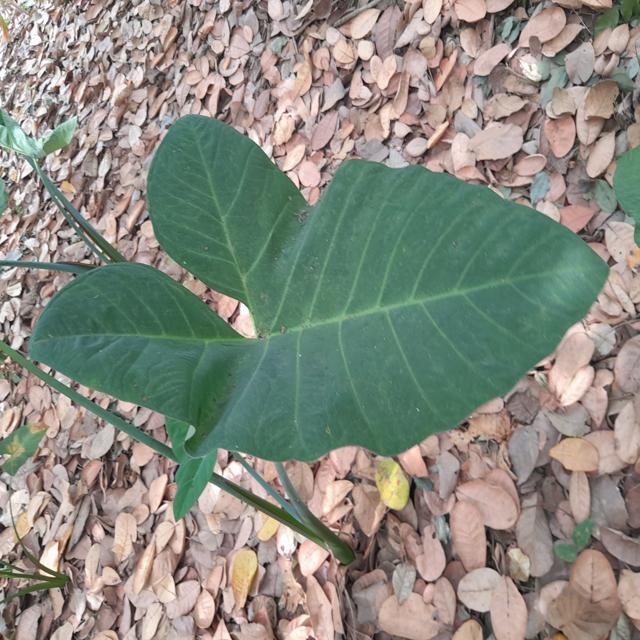
Label: Healthy